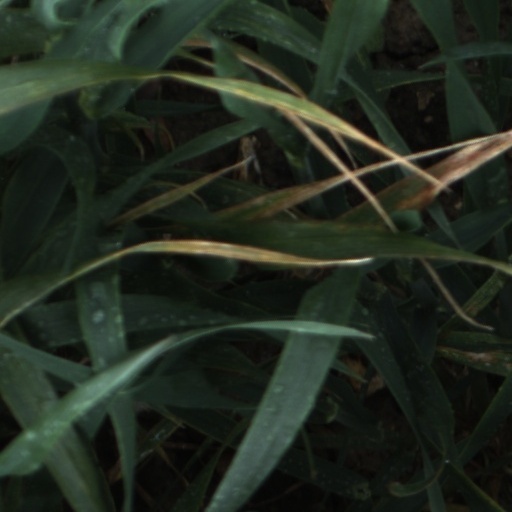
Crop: wheat